Santa Maria, California

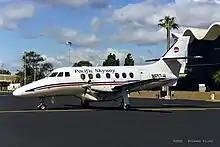
Santa Maria Public Airport

Santa Maria-style barbecue is a regional culinary tradition rooted in the Santa Maria Valley. The tri-tip steak has its roots in Santa Maria. Tri-tip is a cut of beef from the bottom sirloin. It is a small triangular muscle, usually per side of beef. In the United States, this cut was typically used for ground beef or sliced into steaks until the late 1950s, when it became a local specialty in Santa Maria. "Santa Maria-style" barbecue is usually used in reference to the seasoning of tri-tip or other meats (most notably top sirloin, or "top block") when rubbed with salt, pepper, and spices and cooked whole on a rotisserie or grilled over local red oak wood. The side dishes complementing a typical "Santa Maria-style" barbecue generally consist of garlic bread, pinquito beans, and a salad.